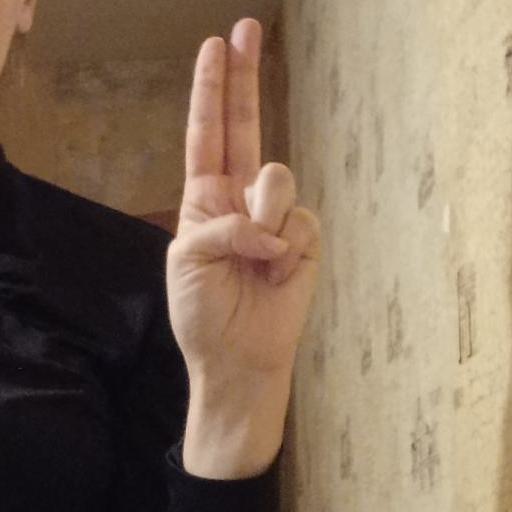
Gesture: two_up